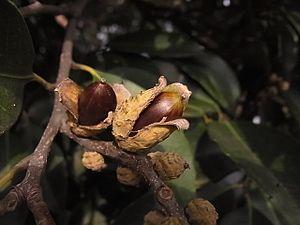
Castanopsis sieboldii est une espèce d'arbres sempervirents du genre Castanopsis au sein de la famille des Fagaceae.
Castanopsis est un genre d'arbres à feuillage persistant, appartenant à la famille des fagacées.